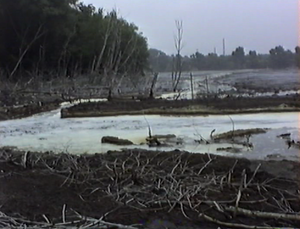
Bitteres aus Bitterfeld. Eine Bestandsaufnahme, usuellement abrégé en Bitteres aus Bitterfeld, est le titre d'un film documentaire tourné illégalement en RDA en 1988. Il présente l'étendue de la pollution environnementale dans la région industrielle entourant Bitterfeld, marquée par l'industrie chimique. Cette tentative d'établir une opposition était un projet commun des opposants du réseau vert écologique Arche de Berlin-Est, de défenseurs locaux de l'environnement, et de réalisateurs de films de Berlin-Ouest.